Phyllis Neilson-Terry

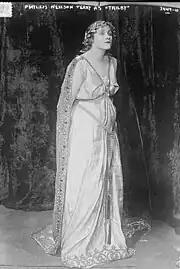
Neilson-Terry as Trilby

In April 1910, she played "Viola" in "Twelfth Night" in Sir Herbert Tree's company at His Majesty's in a cast that included Tree as Malvolio and her father as Viola's twin brother, Sebastian, a role he had formerly played to the Viola of his sister, Ellen. Her reviews were enthusiastic; "The Observer" said that expectations were extremely high but "she proved able to justify all, and more than all, the expectations which her effort had aroused", and "The Times" said that she "won everybody's heart from the first moment of her appearance. Tree, in a post-curtain speech, predicted that she would "add fresh honors to the honored name of Terry for many a long year".